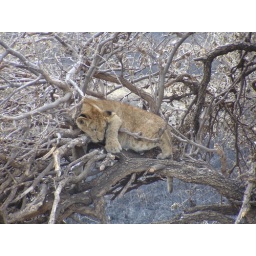
Lion cub in tree